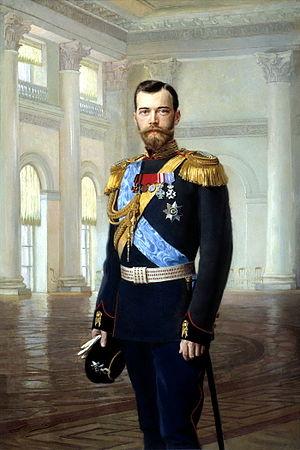
Le 15 mars est le 74ᵉ jour de l'année du calendrier grégorien, le 75ᵉ en cas d'année bissextile. Il reste 291 jours avant la fin de l'année.
La mutinerie des soldats russes à La Courtine a lieu en 1917, pendant la Première Guerre mondiale, au sein du corps expéditionnaire russe en France. C'est une manifestation du refus croissant de la guerre et de la perte d'autorité du Gouvernement provisoire d'Alexandre Kerenski, fidèle à l'alliance franco-russe, quelques mois avant la révolution d'Octobre.
La révolution russe de 1905 englobe l'ensemble des troubles politiques et sociaux qui agitèrent l'Empire russe en 1905. Elle commença le 9 janvier 1905, lors du « Dimanche rouge », et aboutit dix mois plus tard à la promesse d'une constitution, le Manifeste d'octobre.
Tsar est un titre de noblesse royal ou impérial porté par le souverain de la Russie, de la Bulgarie ou de la Serbie. Le tsarisme est une forme d'autocratie spécifique à la grande-principauté de Moscou.
La maison Romanov est la dynastie qui régna sur la Russie depuis l'élection le 21 février 1613 de Michel Iᵉʳ au monastère Ipatiev de Kostroma, jusqu'à l'exécution le 16 juillet 1918 de Nicolas II à la maison Ipatiev d'Iekaterinbourg.
L'Arménie russe est la période de l'histoire de l'Arménie durant laquelle l'Arménie orientale était sous domination russe. Elle commence en 1828, lorsque ce territoire devient partie de l'Empire russe après la défaite de la Perse kadjar au cours de la guerre russo-persane et la concession ultérieure de ses territoires inclus dans l'Arménie orientale par le traité de Turkmanchai. Elle prend fin en 1917, à la suite de la révolution russe qui provoque l'effondrement de l'empire.
Nizier Anthelme Philippe, parfois désigné comme Monsieur Philippe, Maître Philippe ou encore Maître Philippe de Lyon, né le 25 avril 1849 à Loisieux et décédé le 2 août 1905 à L'Arbresle, est un mystique et guérisseur français.